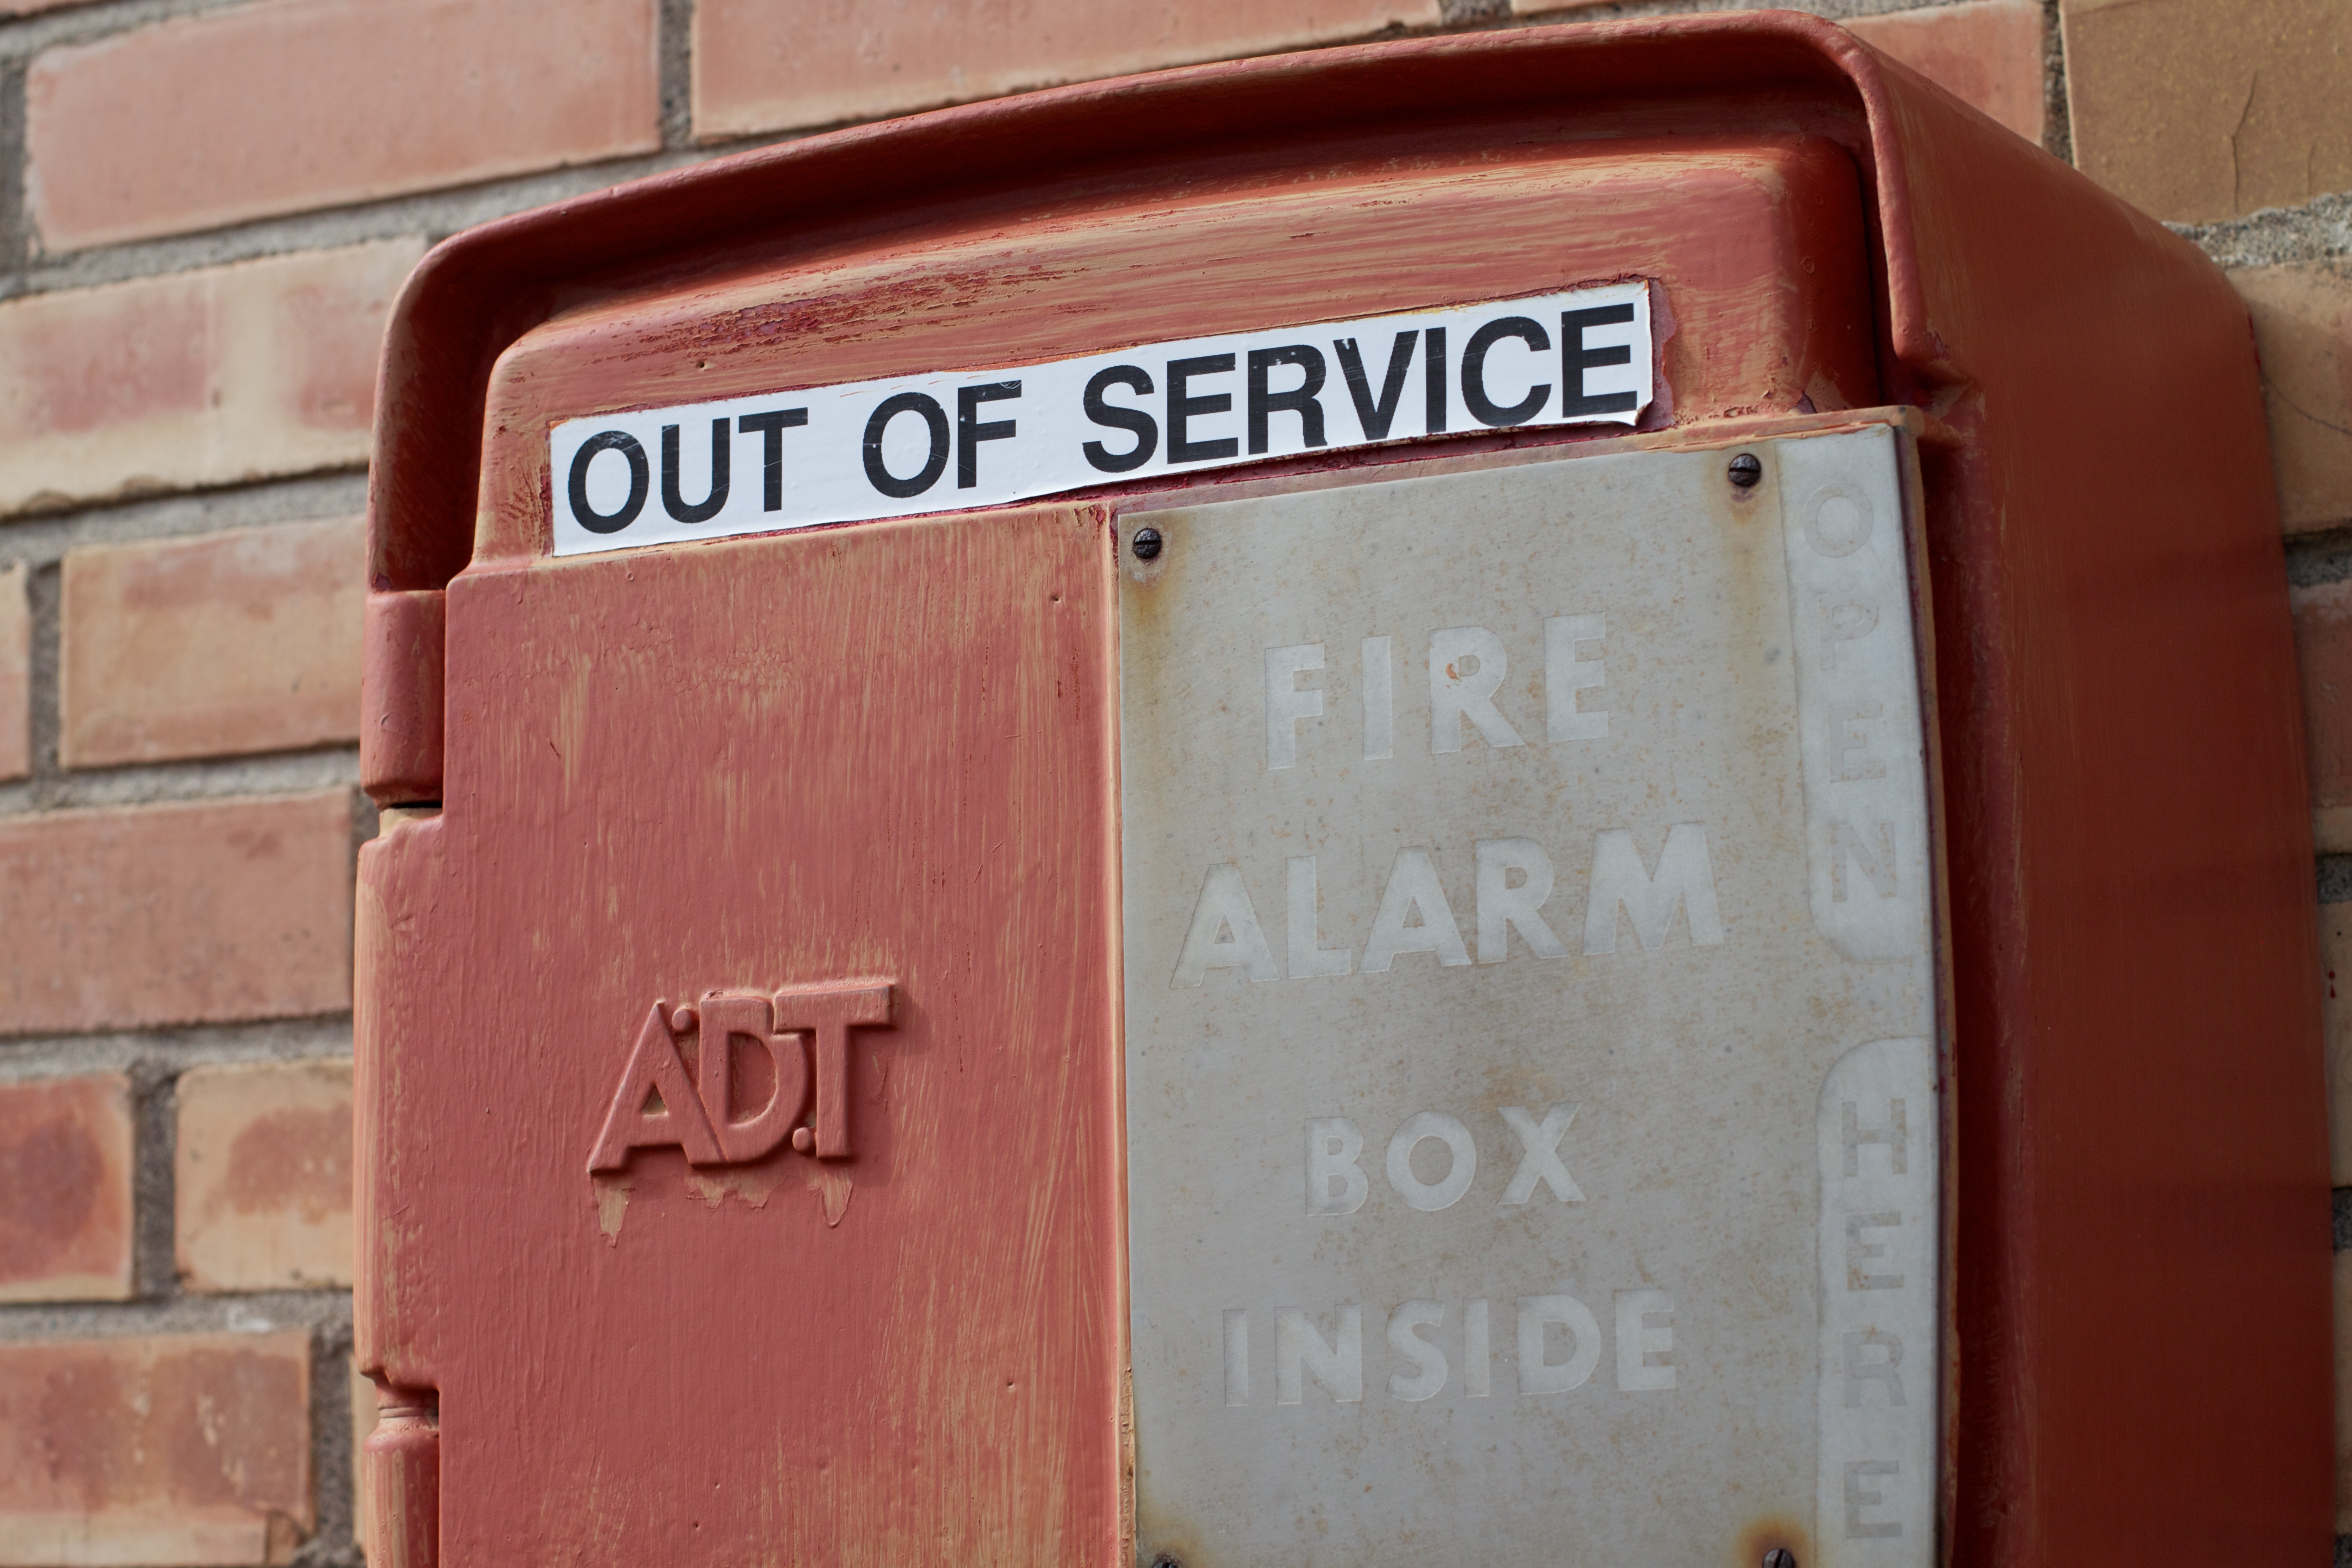
wood, number, wall, sign, red, street sign, brick, letter box, odyssey, idaho, ebr1